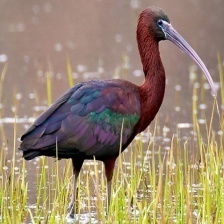
Species: GLOSSY IBIS
Scientific name: PLEGADIS FALCINELLUS